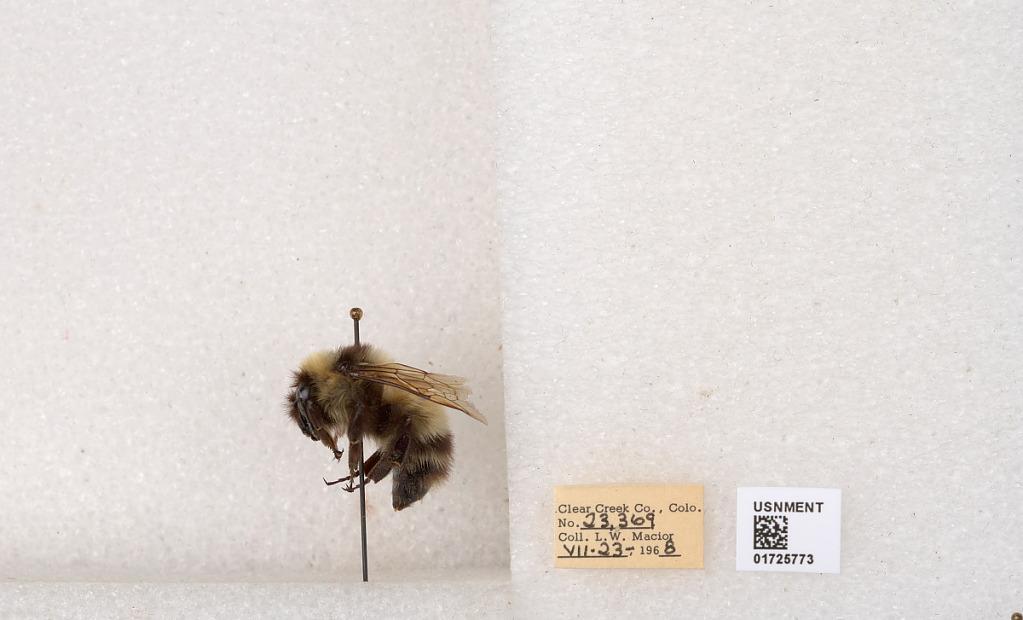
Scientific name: Bombus kirbyellus
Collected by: L. Macior
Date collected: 1968-7-23
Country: United States
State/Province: Colorado
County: Clear Creek
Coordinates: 39.6891, -105.644